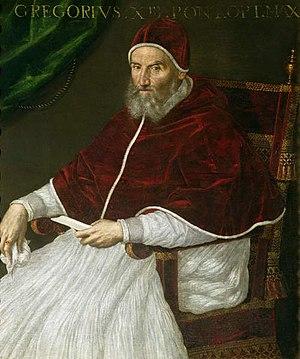
Le pape Grégoire XIII a créé 34 cardinaux dans 8 consistoires.
Lavinia Fontana, connue aussi sous le nom de Lavinia Zappi, est une peintre italienne maniériste de l'école romaine.